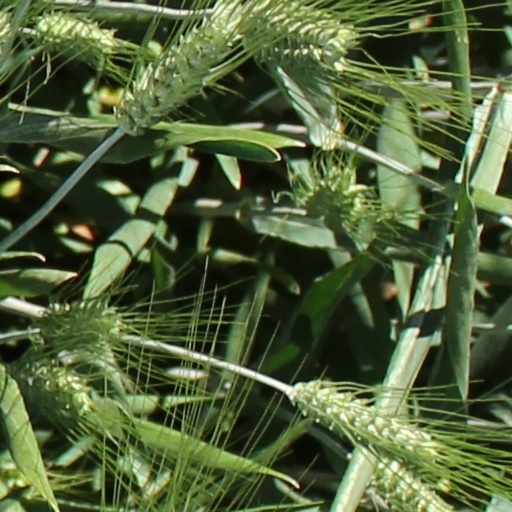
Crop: wheat